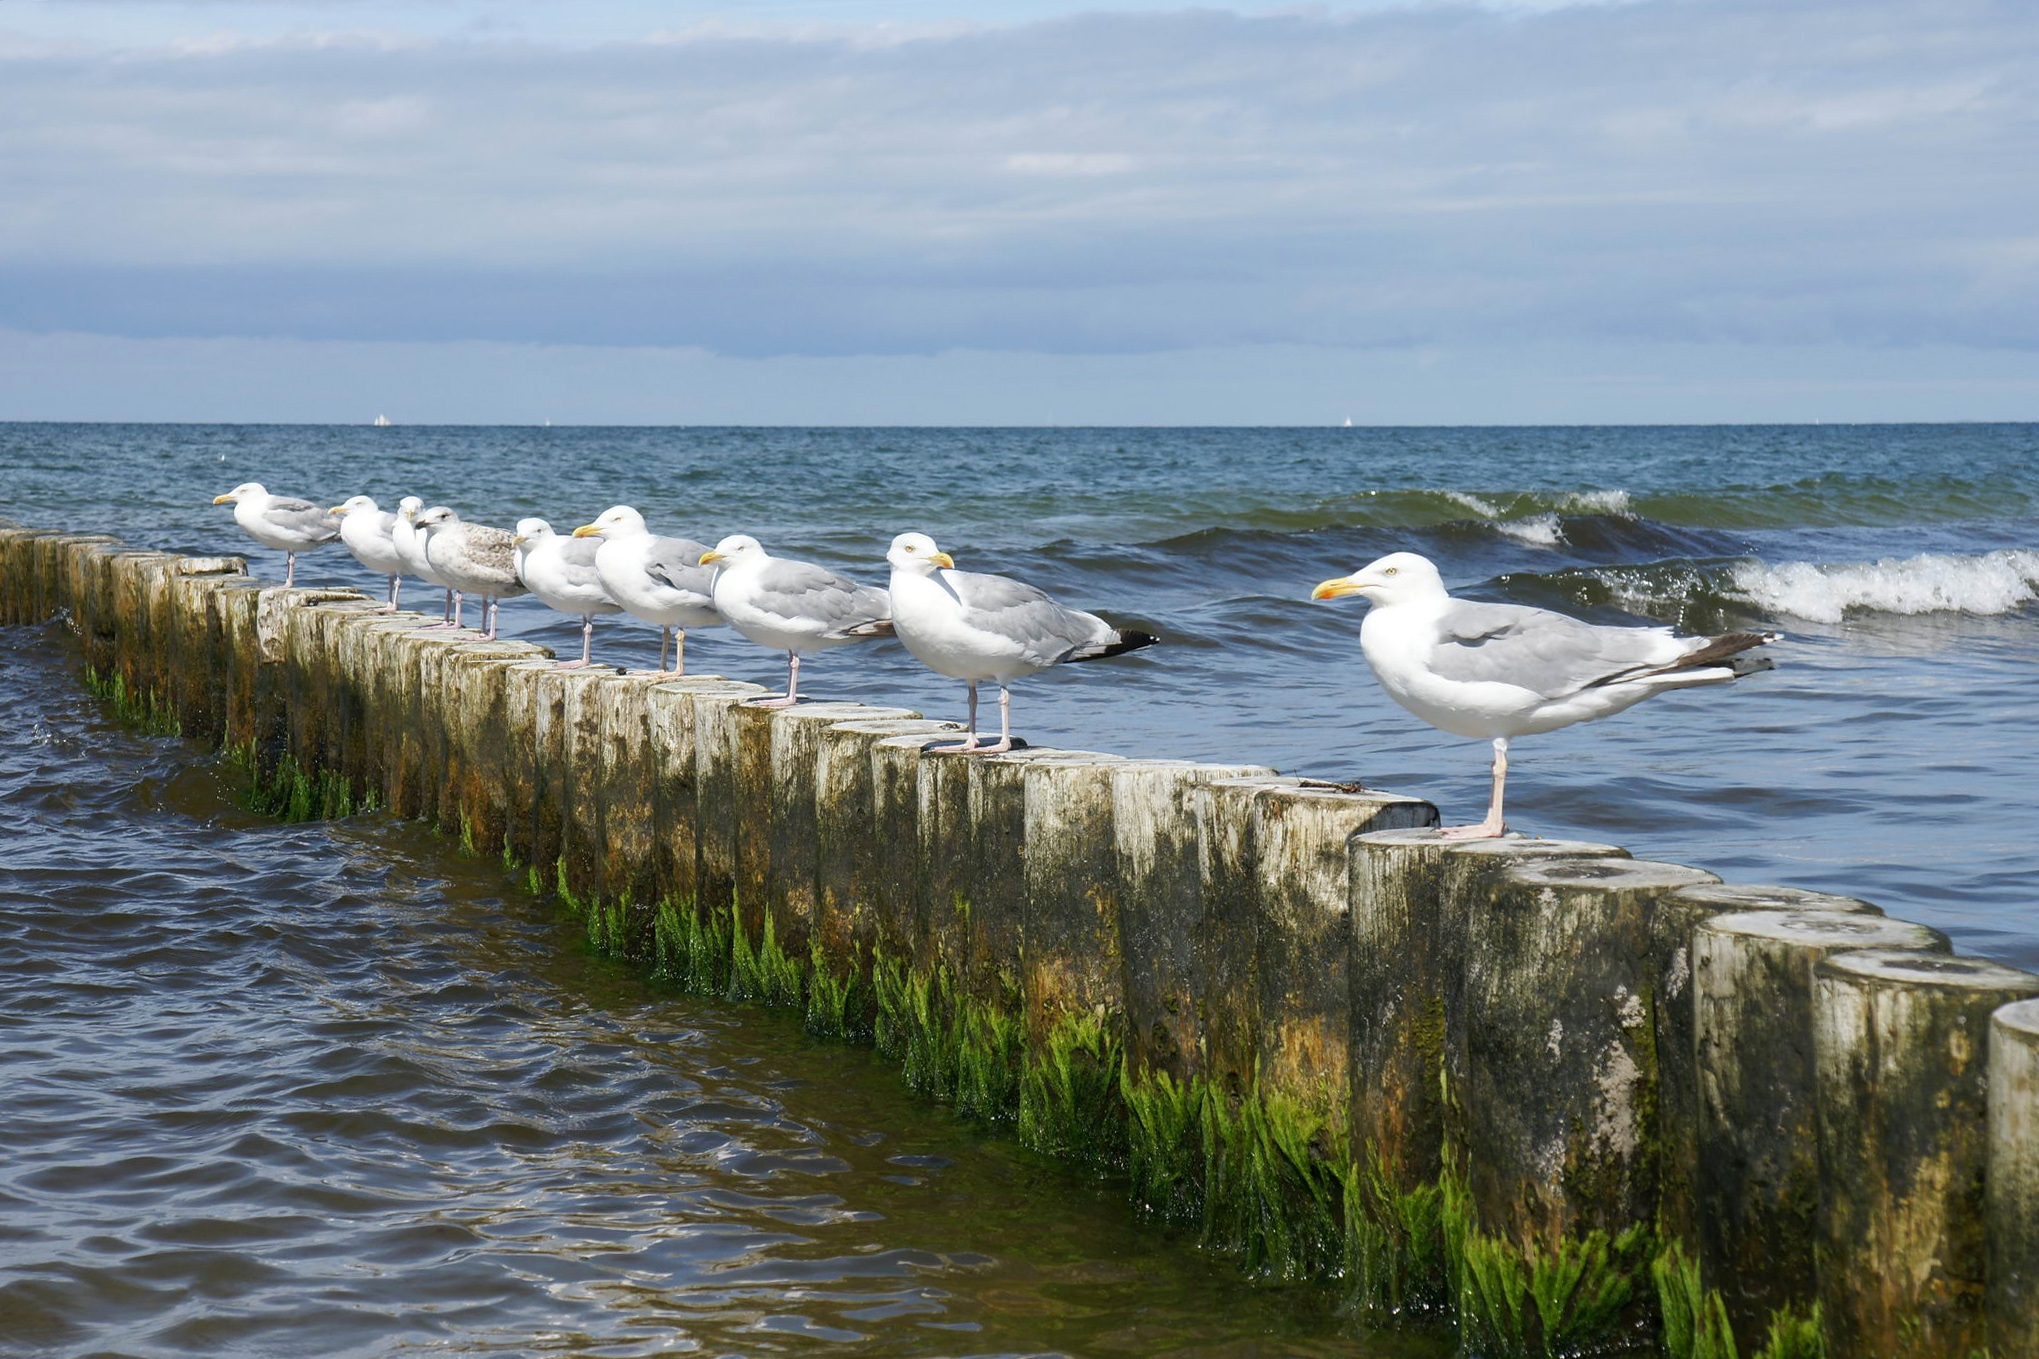
sea, coast, water, ocean, marsh, bird, shore, wave, lake, seabird, reflection, gull, sitting, rest, birds, gulls, wetland, water bird, groyne, charadriiformes, mudflat